Patrick Grant (Indian Army officer)

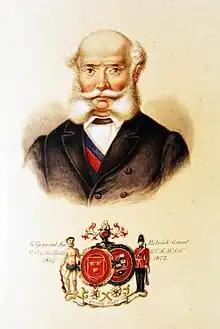
Sir Patrick Grant, Governor of Malta (1867–1872)

Grant was also colonel of the 104th Regiment of Foot, of the 78th (Highlanders) Regiment of Foot and then of the Royal Horse Guards. He was placed on the retired list on 1 October 1877 and promoted to field marshal on 24 June 1883.